Steaming

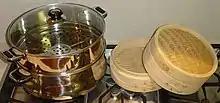
Two types of steaming vessels, metal and wood with bamboo

Some of the world's earliest examples of steam cooking were found in China's Yellow River Valley; early steam cookers made of stoneware have been found dating back as far as 5,000 BCE. And also in Gunma Prefecture, Japan, created during the Stone Age. Some of the earliest examples of steam cooking have been found in Italy and Sardinia, created during the Bronze Age, and in Cochise County, Arizona, where steam pits were used for cooking about 10,000 years ago. From the eighth century CE, thin cypress strips were used to make steamers; today, their slatted bases are constructed from bamboo. The classic steamer has a chimney in the center, which distributes the steam among the tiers.